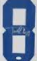
Number: 8